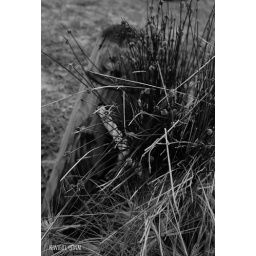
and in black and white